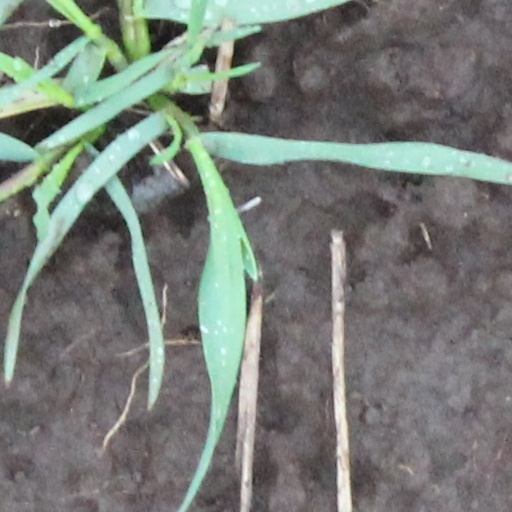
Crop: wheat